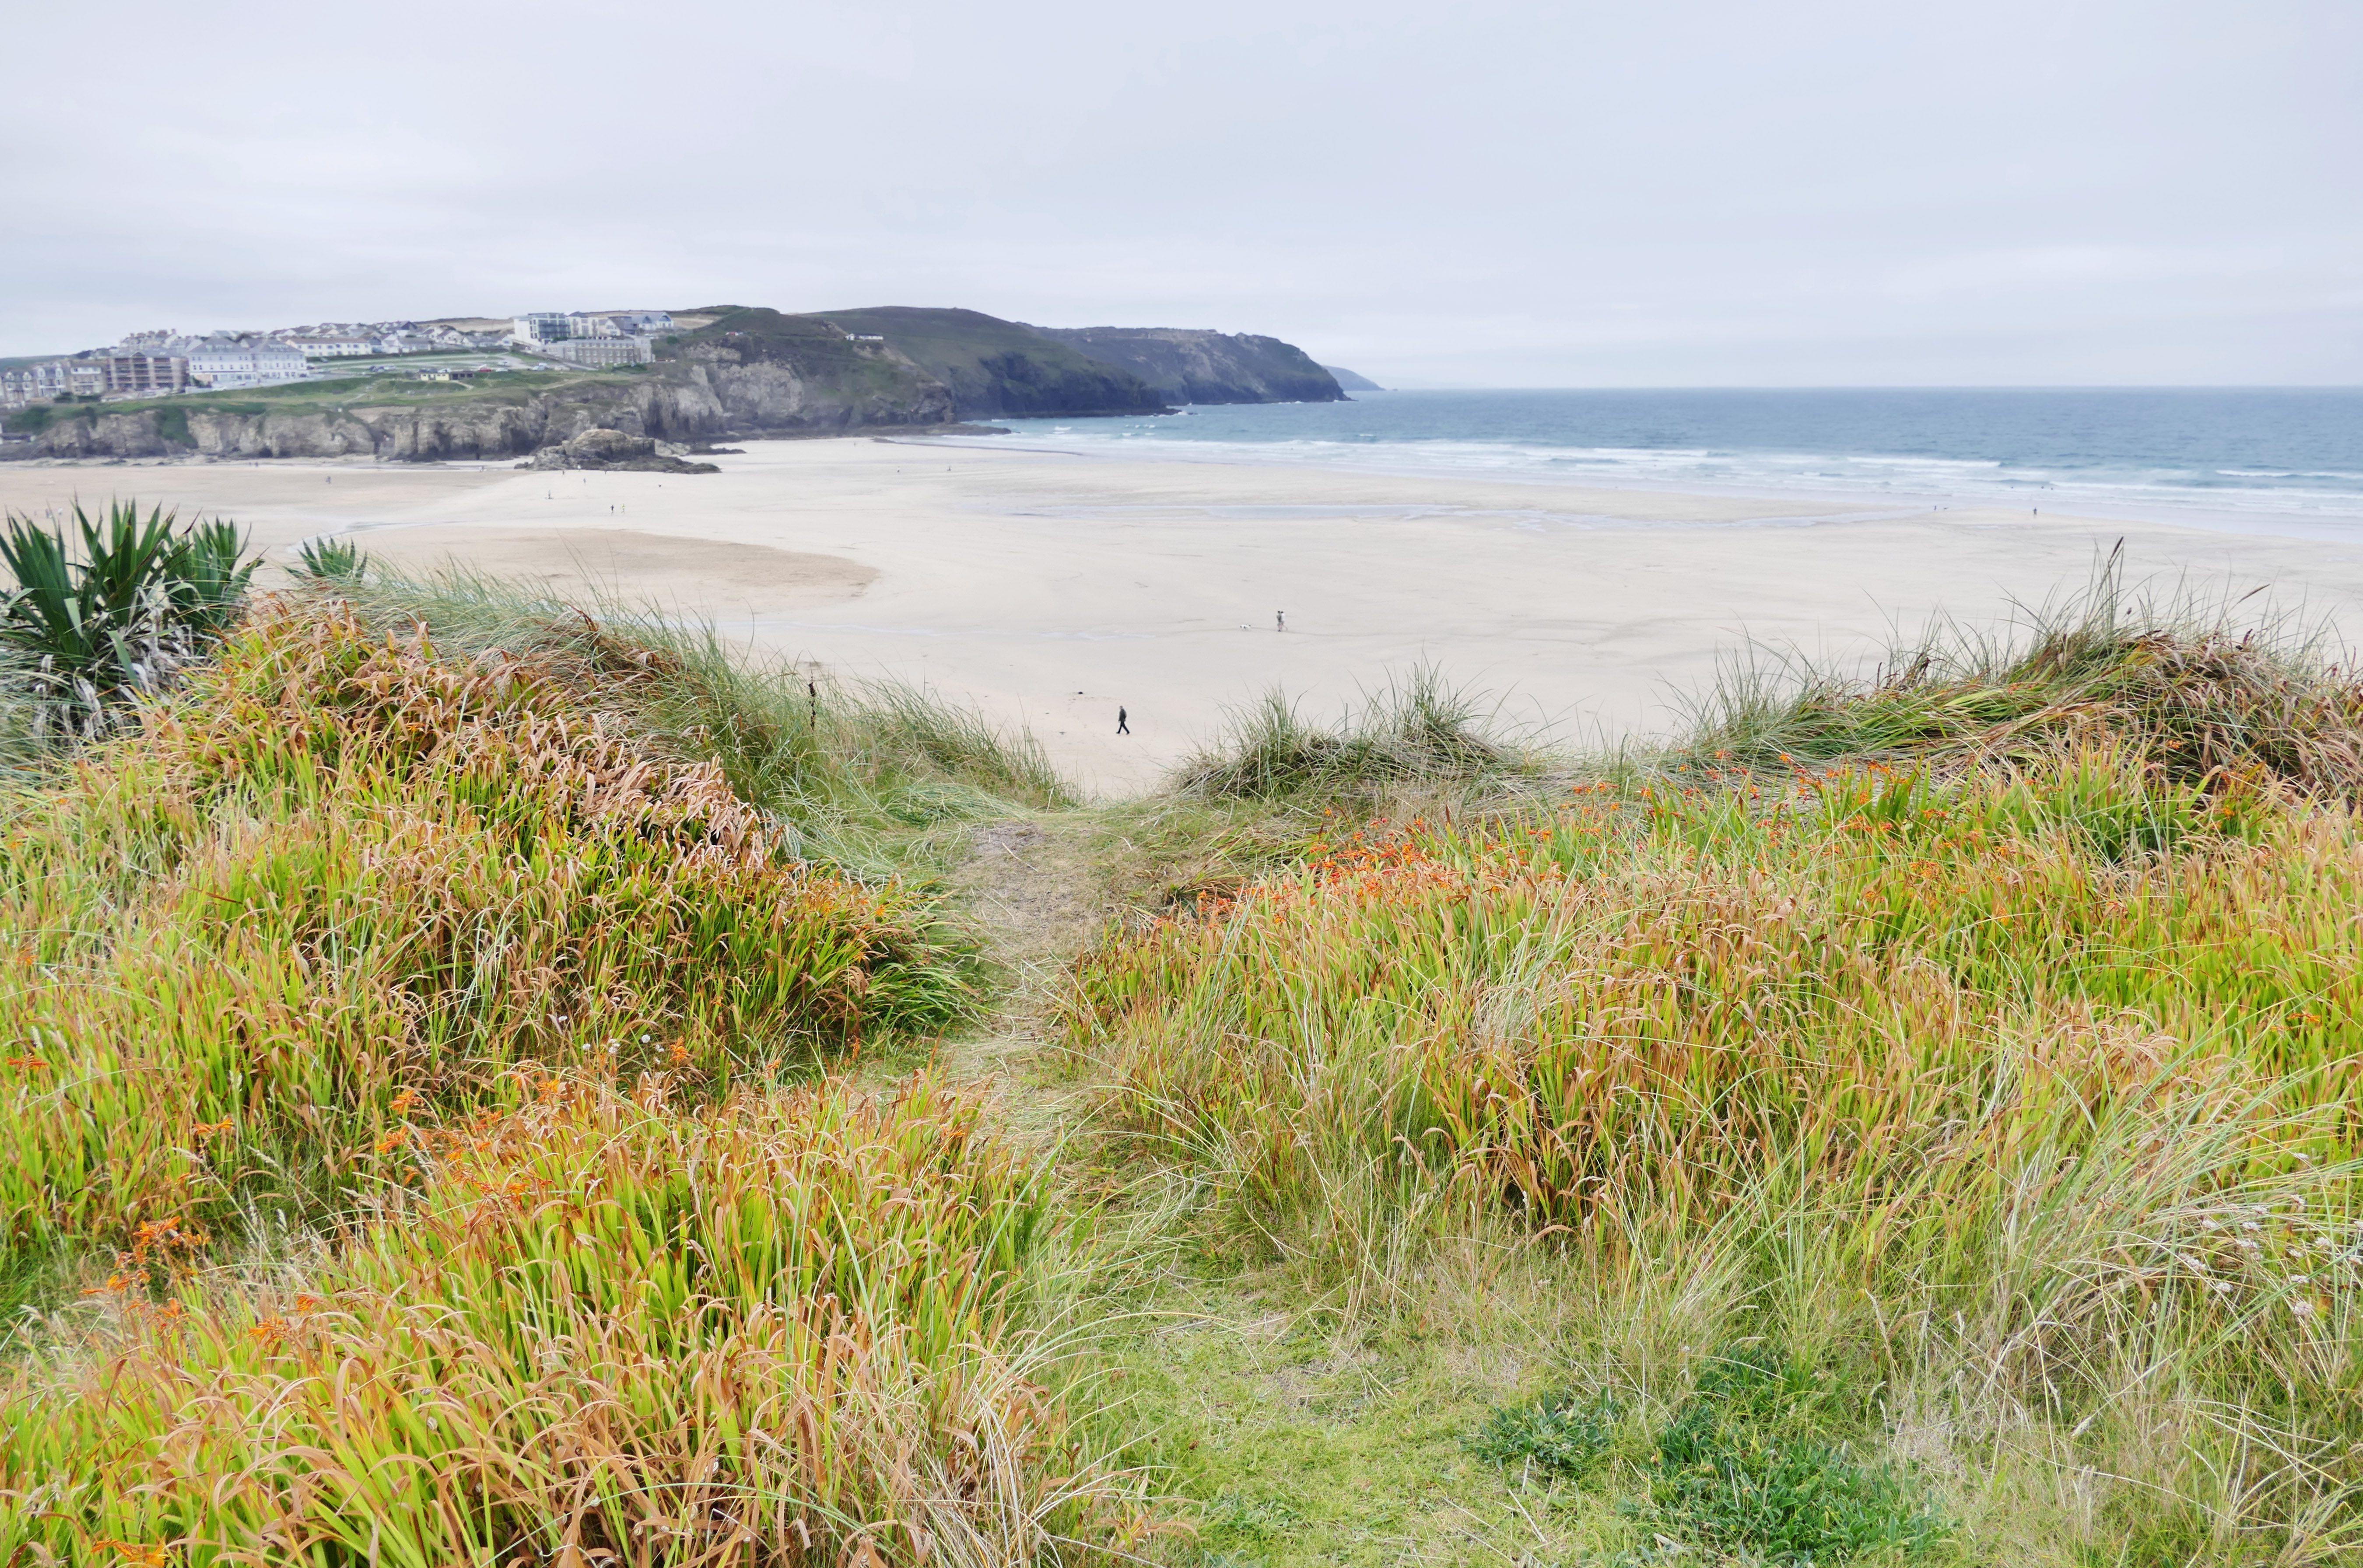
beach, landscape, sea, coast, water, nature, path, outdoor, sand, rock, ocean, marsh, sky, prairie, dune, shore, town, coastal, summer, vacation, tourist, travel, coastline, shoreline, cliff, seaside, surfing, scenic, colourful, seascape, scenery, bay, blue, reservoir, tourism, leisure, seashore, terrain, uk, england, colour, south, places, west, north, waves, clouds, grassland, beaches, wetland, plateau, british, atlantic, english, britain, united, kingdom, habitat, loch, ecosystem, cornwall, newquay, steppe, landform, cornish, penhale sands, perranporth, perran, perranporth beach, natural environment, geographical feature